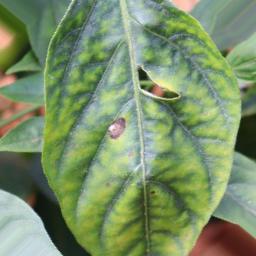
Label: cercospora